The Rolling Stones

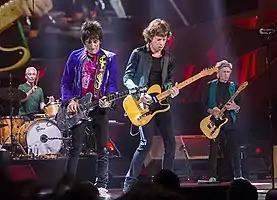
The Rolling Stones performing at Summerfest in Milwaukee in June 2015. Left to right: Charlie Watts, Ronnie Wood, Mick Jagger, and Keith Richards.

The Rolling Stones are an English rock band formed in London in 1962. Active for over six decades, they are one of the most popular, influential, and enduring bands of the rock era. In the early 1960s, the band pioneered the gritty, rhythmically driven sound that came to define hard rock. Their first stable line-up consisted of vocalist Mick Jagger, guitarist Keith Richards, multi-instrumentalist Brian Jones, bassist Bill Wyman, and drummer Charlie Watts. During their early years, Jones was the primary leader. Andrew Loog Oldham became their manager in 1963 and encouraged them to write their own songs. The Jagger–Richards partnership soon became the band's primary songwriting and creative force.